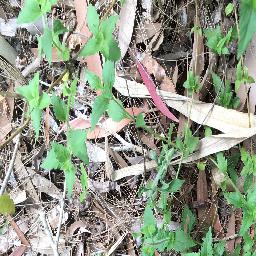
Label: siam_weed